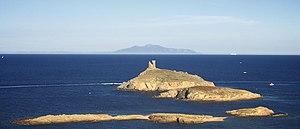
Réserve naturelle des îles Finocchiarola
Les îles Finocchiarola forment un archipel inhabité de la mer Tyrrhénienne. Elles se trouvent toutes proches de la côte nord-est du cap Corse, sur la commune Rogliano, entre la baie de Tamarone et celle de Santa-Maria, et sont constituées de trois îlots désertiques :
Cette liste recense 83 tours génoises de Corse, soit 36 en Corse-du-Sud et 47 en Haute-Corse. Celles-ci sont présentées dans le sens horaire, en fonction de leur implantation, sur le littoral ou pas, depuis l'extrémité Nord de l'île. N'ont été retenues que les tours portées sur les cartes IGN, y compris celles qui sont aujourd'hui ruinées.
La réserve naturelle des Îles du Cap Corse est une réserve naturelle en Corse classée en 2017. Elle correspond à l'extension de la réserve naturelle des îles Finocchiarola classée en 1987. Elle occupe une surface de 66 hectares et protège un archipel de 3 îlots au nord-est du Cap Corse et 2 îles au voisinage de celui-ci. Elle sert de site de nidification pour une espèce endémique de la mer Méditerranée, le Goéland d'Audouin.